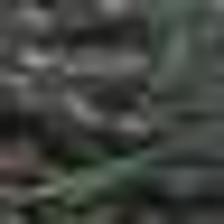
Label: clustered